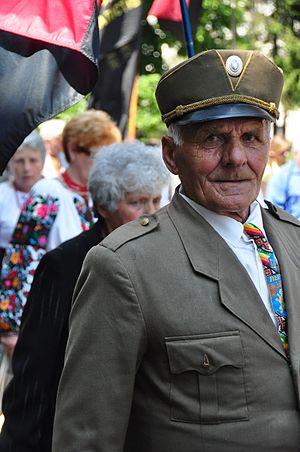
Roman Iosypovytch Choukhevytch, dit Taras ou Tchouprine, né le 17 juillet 1907 à Krakovets près de Yavoriv en royaume de Galicie et de Lodomérie et mort le 5 mars 1950 à Bilohorcha, faubourg de Lviv, est une figure majeure du nationalisme ukrainien.